Cumberland Valley Railroad Station and Station Master's House

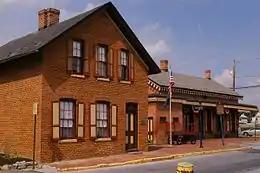
Cumberland Valley Railroad Station, September 2013

Cumberland Valley Railroad Station and Station Master's House, also known as the Mechanicsburg Railroad Station, is a historic railway station and house located at Mechanicsburg in Cumberland County, Pennsylvania. The station was erected about 1875 by the Cumberland Valley Railroad. It is a 1 1/2-story, brick building with a gable roof. It measures 52 feet by 27 feet. The station master's house is located adjacent to the station, and is a 2 1/2-story, brick building with a gable roof.